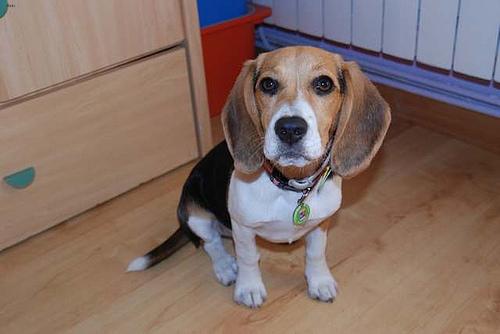
Breed: beagle